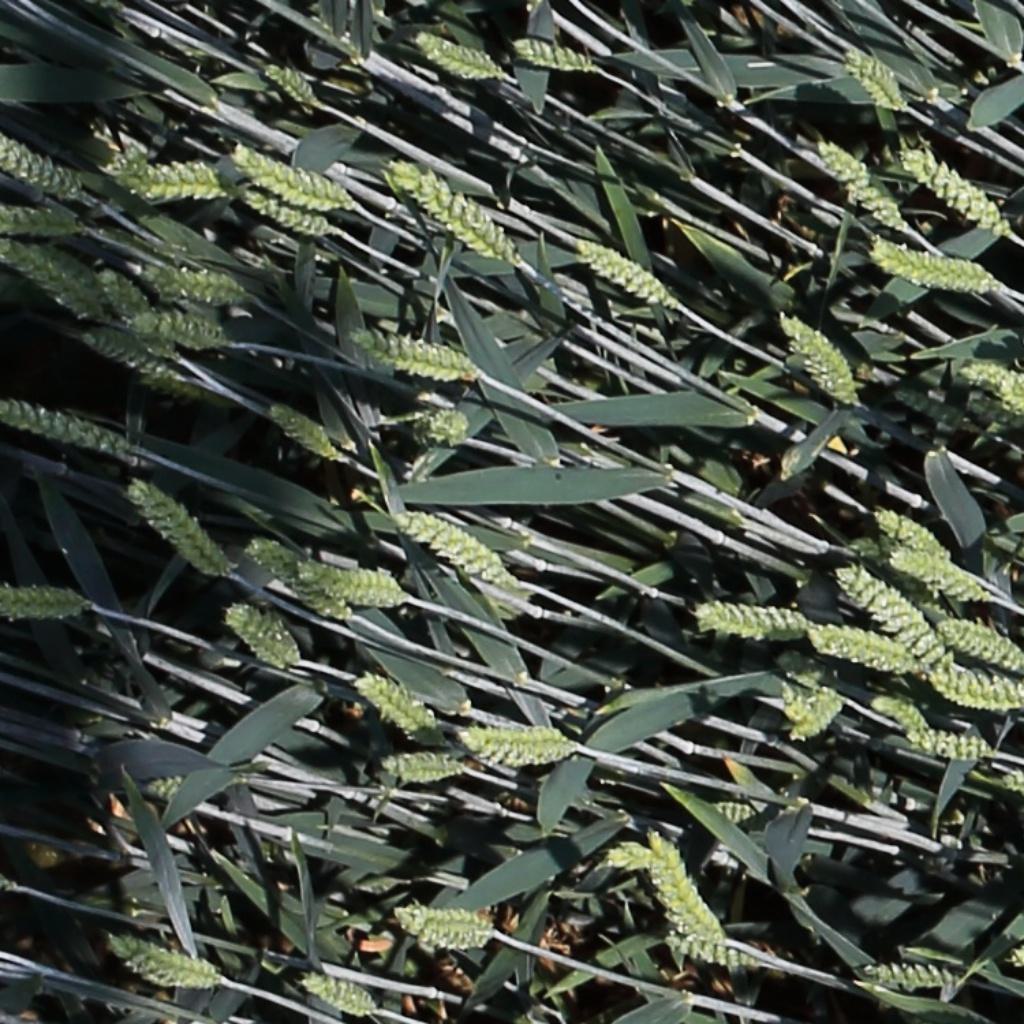
Country: Switzerland
Location: Usask
Wheat development stage: Filling